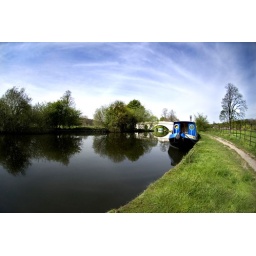
The small bridge in the background is the road that leads to The Grove.